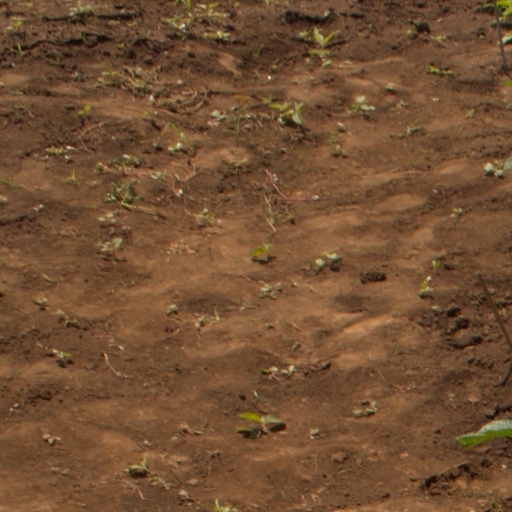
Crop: soybean